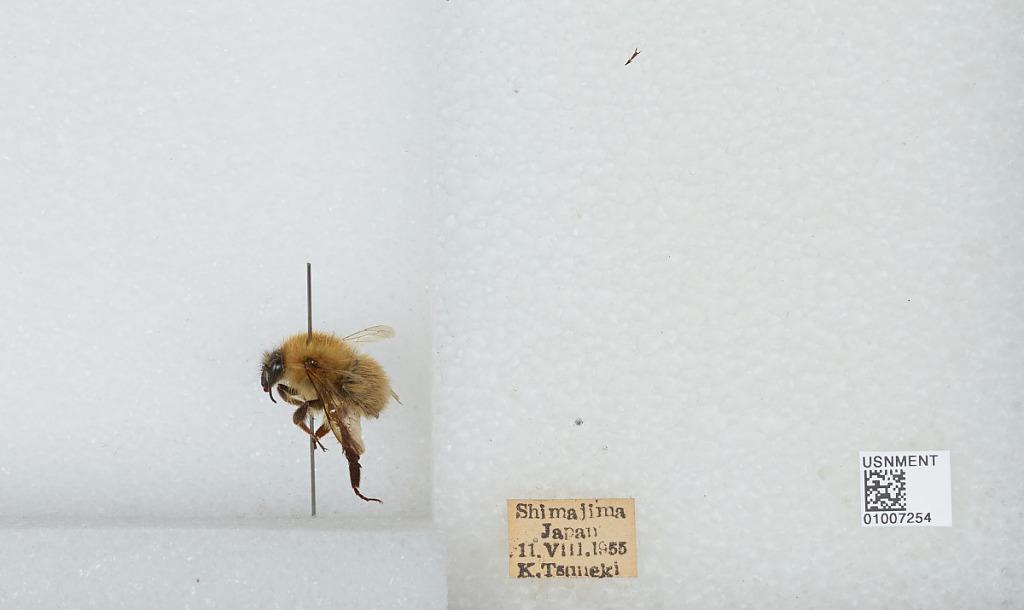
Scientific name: Bombus (Diversobombus) diversus Smith
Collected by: K. Tsuneki
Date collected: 1955-8-11
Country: Japan
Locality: Shimajima
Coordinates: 36.18, 137.78